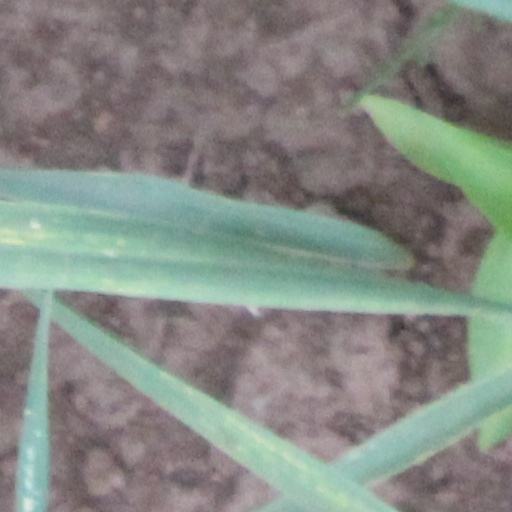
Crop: wheat